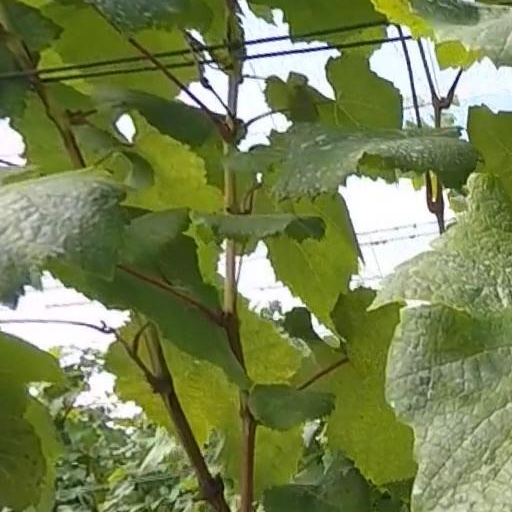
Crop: grape